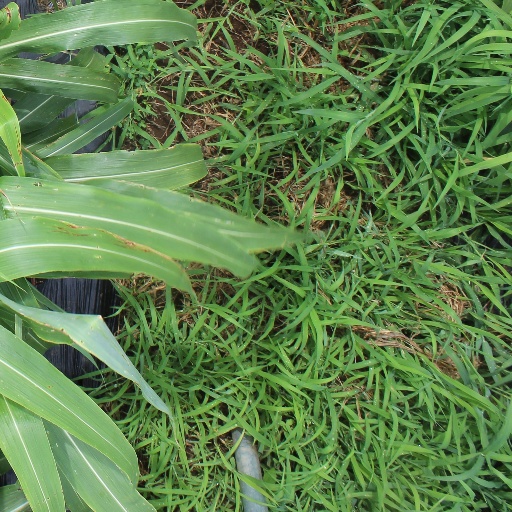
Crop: sorghum